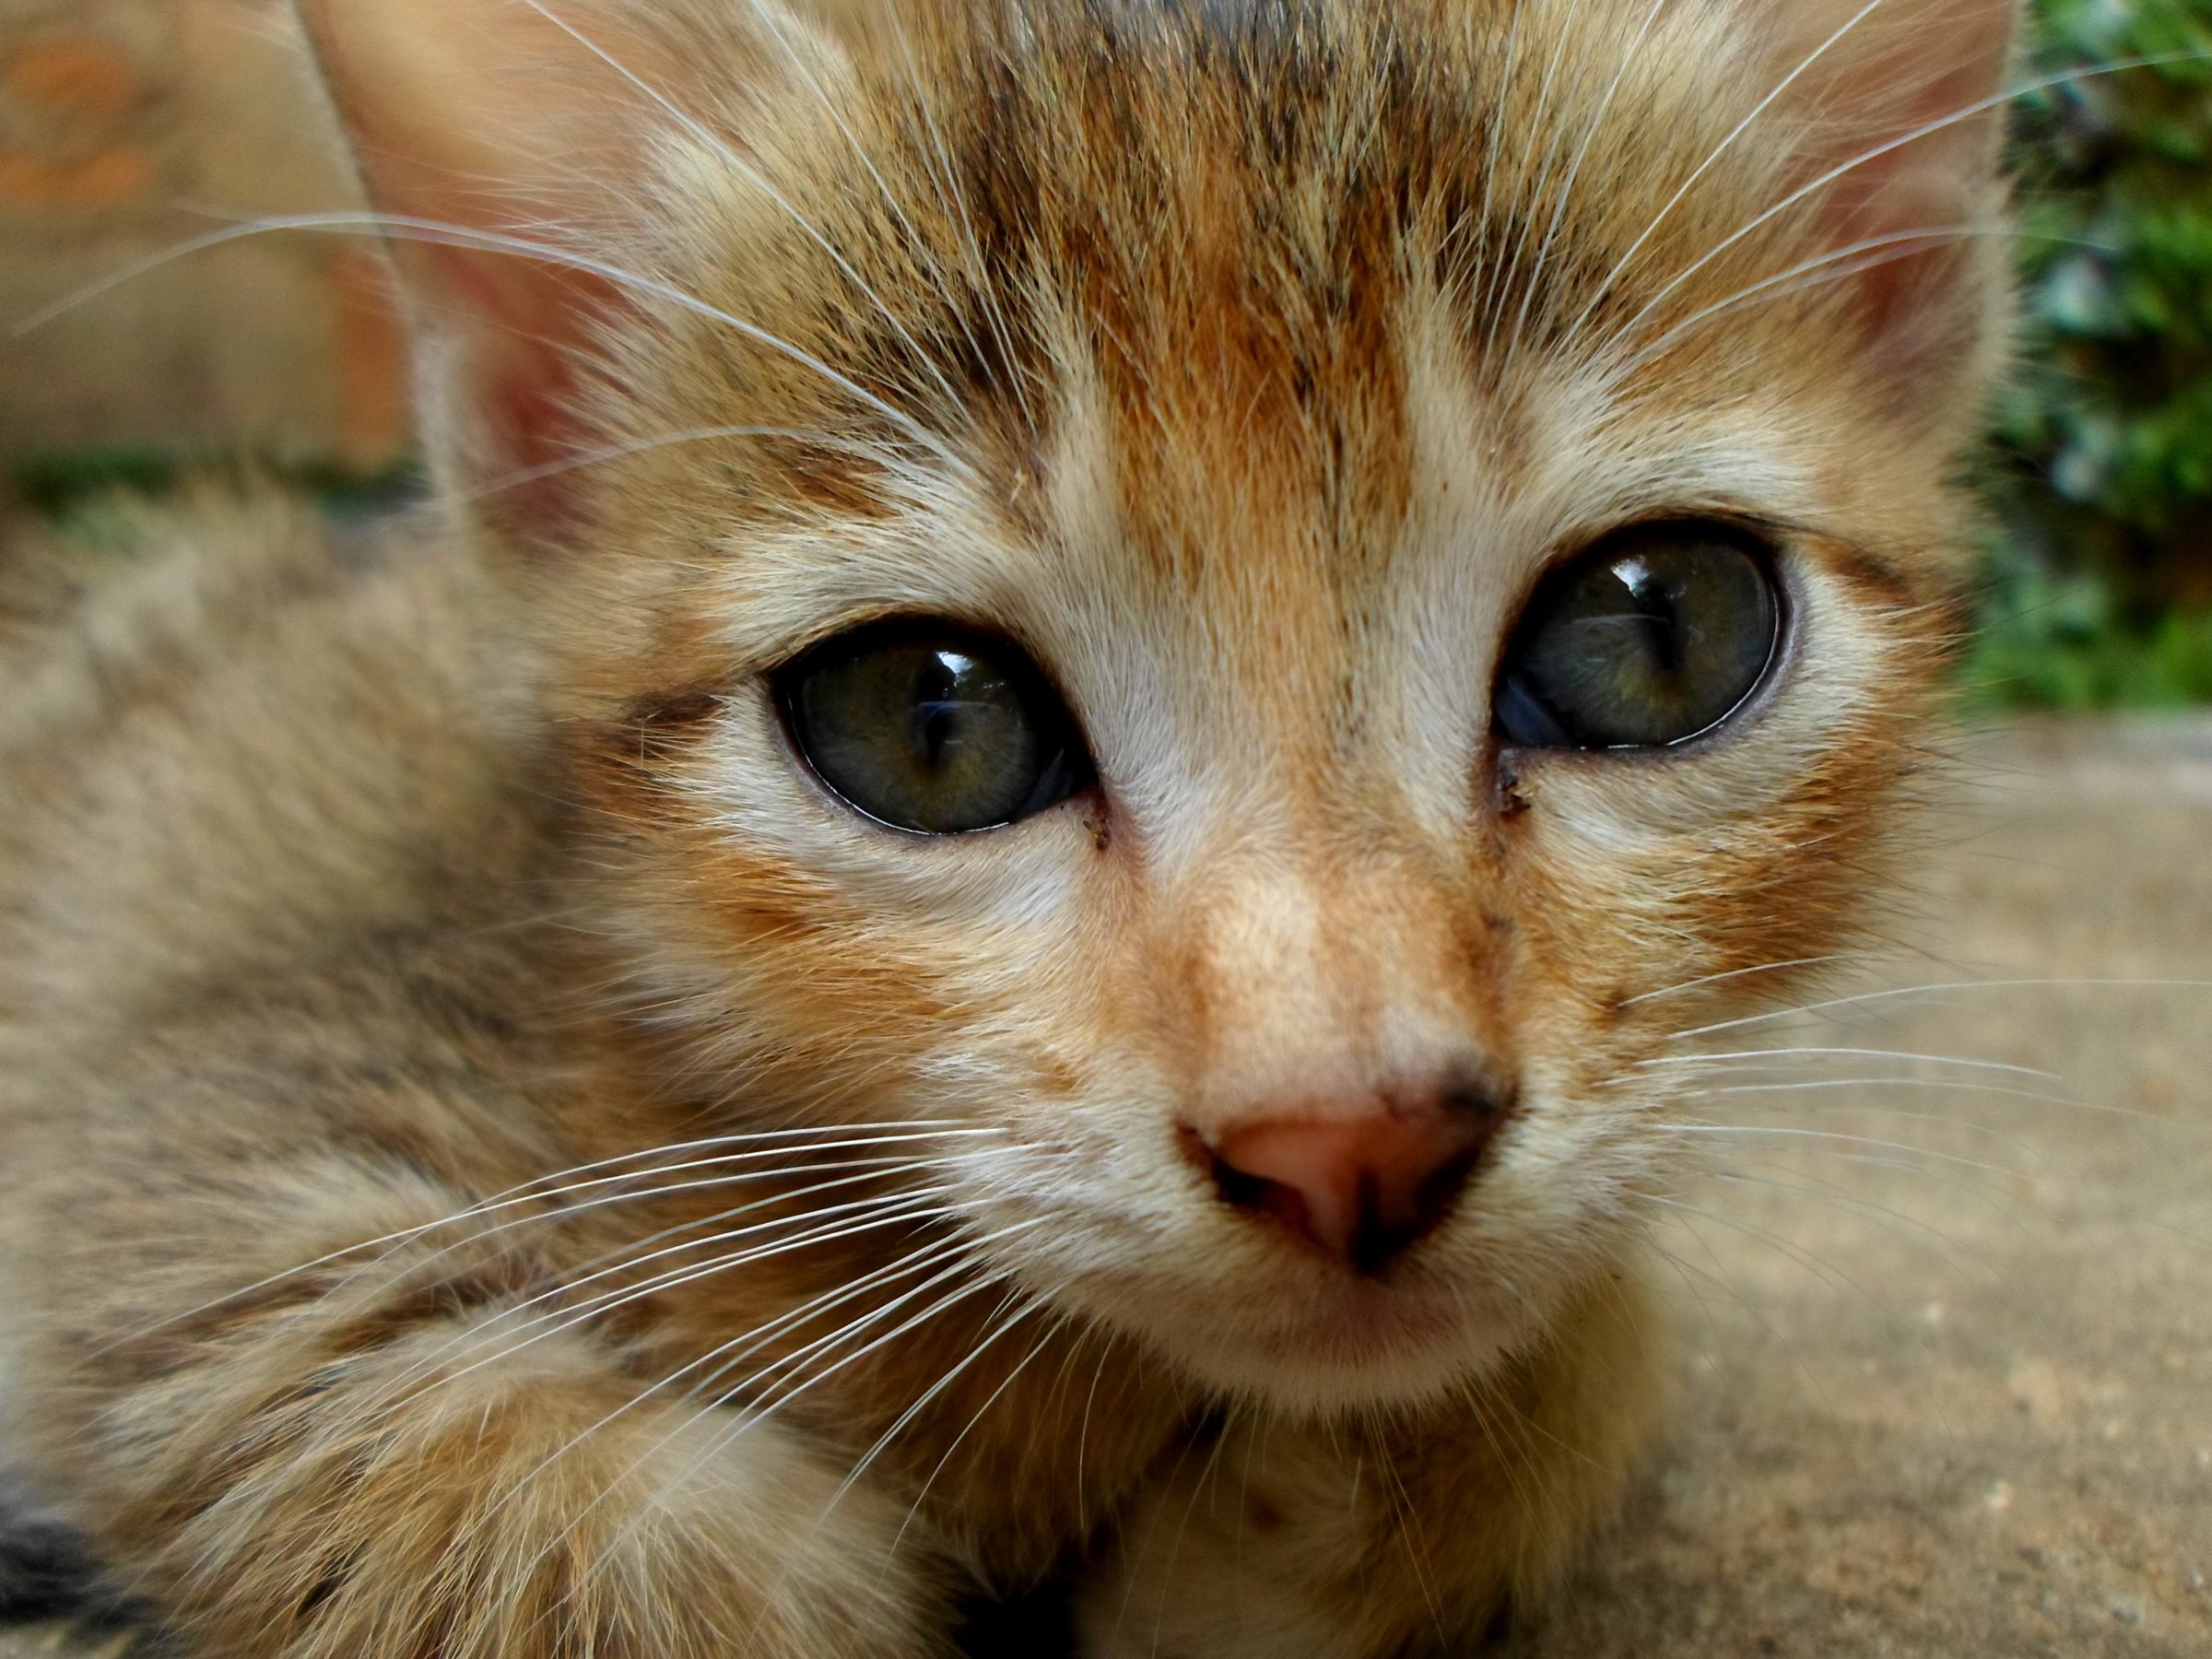
animal, pet, fur, young, kitten, cat, feline, mammal, whisker, fauna, close up, outdoors, nose, whiskers, kitty, snout, furry, vertebrate, domestic, adorable, cat face, cat's eyes, wild cat, small to medium sized cats, cat like mammal, carnivoran, rusty spotted cat